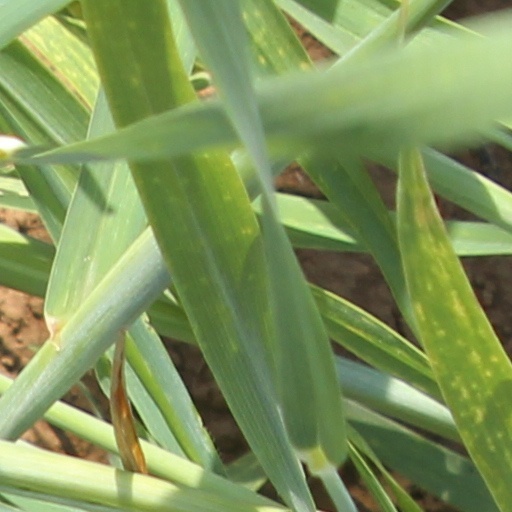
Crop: wheat